Thirty-first Dynasty of Egypt

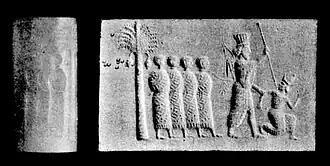
The Svenigorodsky cylinder seal depicting a Persian king thrusting his lance at an Egyptian pharaoh, while holding four other Egyptian captives on a rope.

In 343 BC, Artaxerxes, in addition to his 330,000 Persians, had now a force of 8,000 Greeks furnished by the Greek cities of Asia Minor: 4,000 under Mentor, consisting of the troops which he had brought to the aid of Tennes from Egypt; 3,000 sent by Argos; and 1000 from Thebes. He divided these troops into three bodies, and placed at the head of each a Persian and a Greek. The Greek commanders were Lacrates of Thebes, Mentor of Rhodes and Nicostratus of Argos while the Persians were led by Rhossaces, Aristazanes, and Bagoas, the chief of the eunuchs. Nectanebo II resisted with an army of 100,000 of whom 20,000 were Greek mercenaries. Nectanebo II occupied the Nile and its various branches with his large navy. The character of the country, intersected by numerous canals, and full of strongly fortified towns, was in his favour and Nectanebo II might have been expected to offer a prolonged, if not even a successful, resistance. But he lacked good generals, and over-confident in his own powers of command, he found himself out-manoeuvered and defeated by the combined Persian armies near Pelusium.